Crimson Avenger

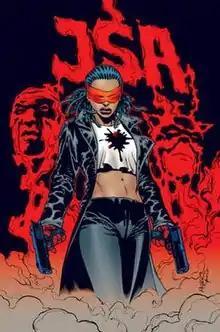
The Crimson Avenger introduced in 2000; cover to "JSA" #52 by Carlos Pacheco.

The Crimson Avenger is the name of three separate superheroes and supervillains in the DC Comics Universe. The character debuted in 1938 and is notable as the first masked hero in DC Comics.